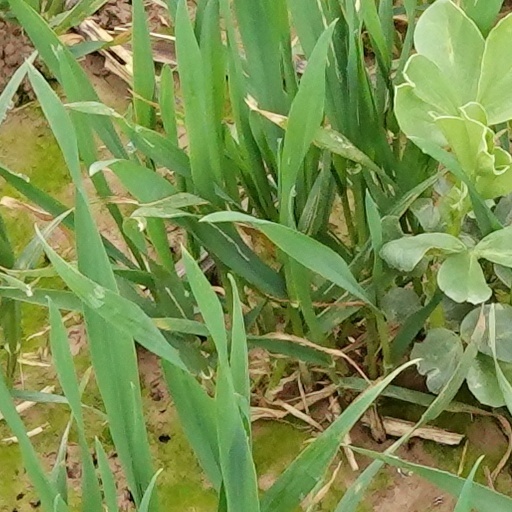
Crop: wheat